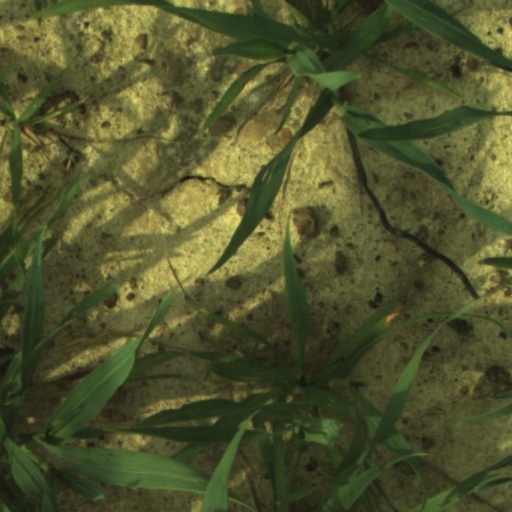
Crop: wheat